Describe the emotion expressed in this image:  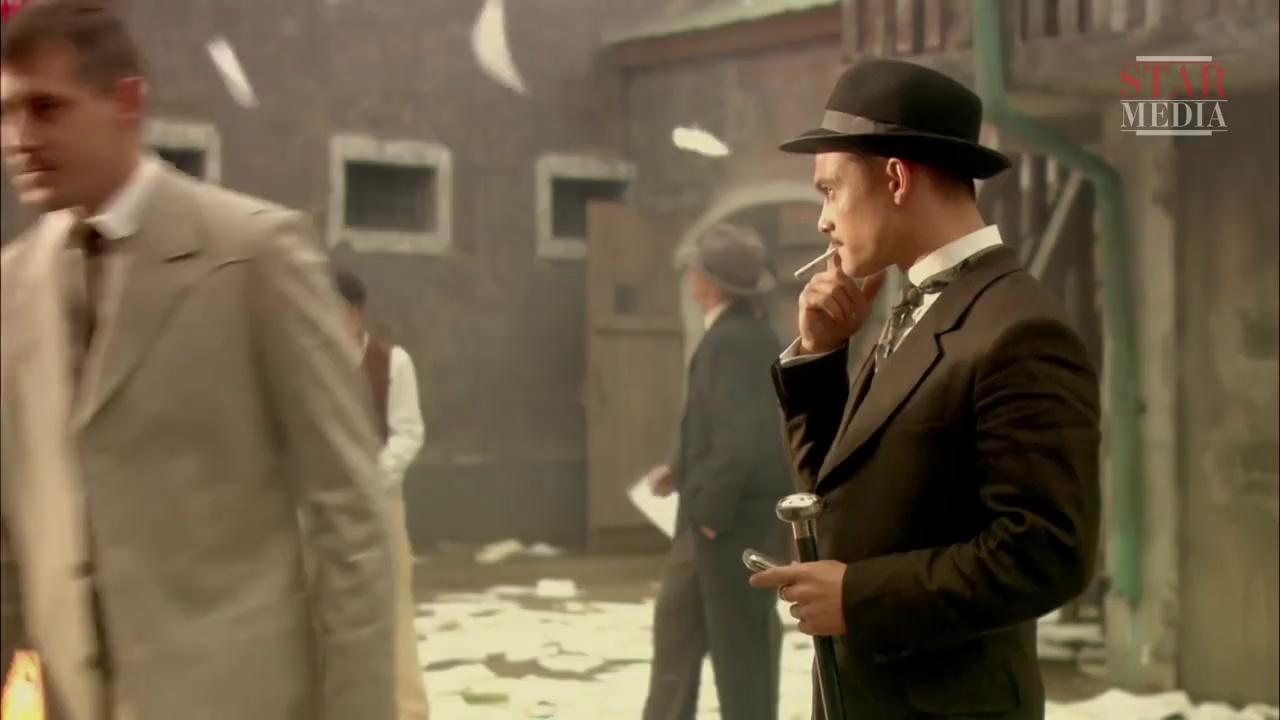
This person displays Suffering, valence and arousal with low intensity.